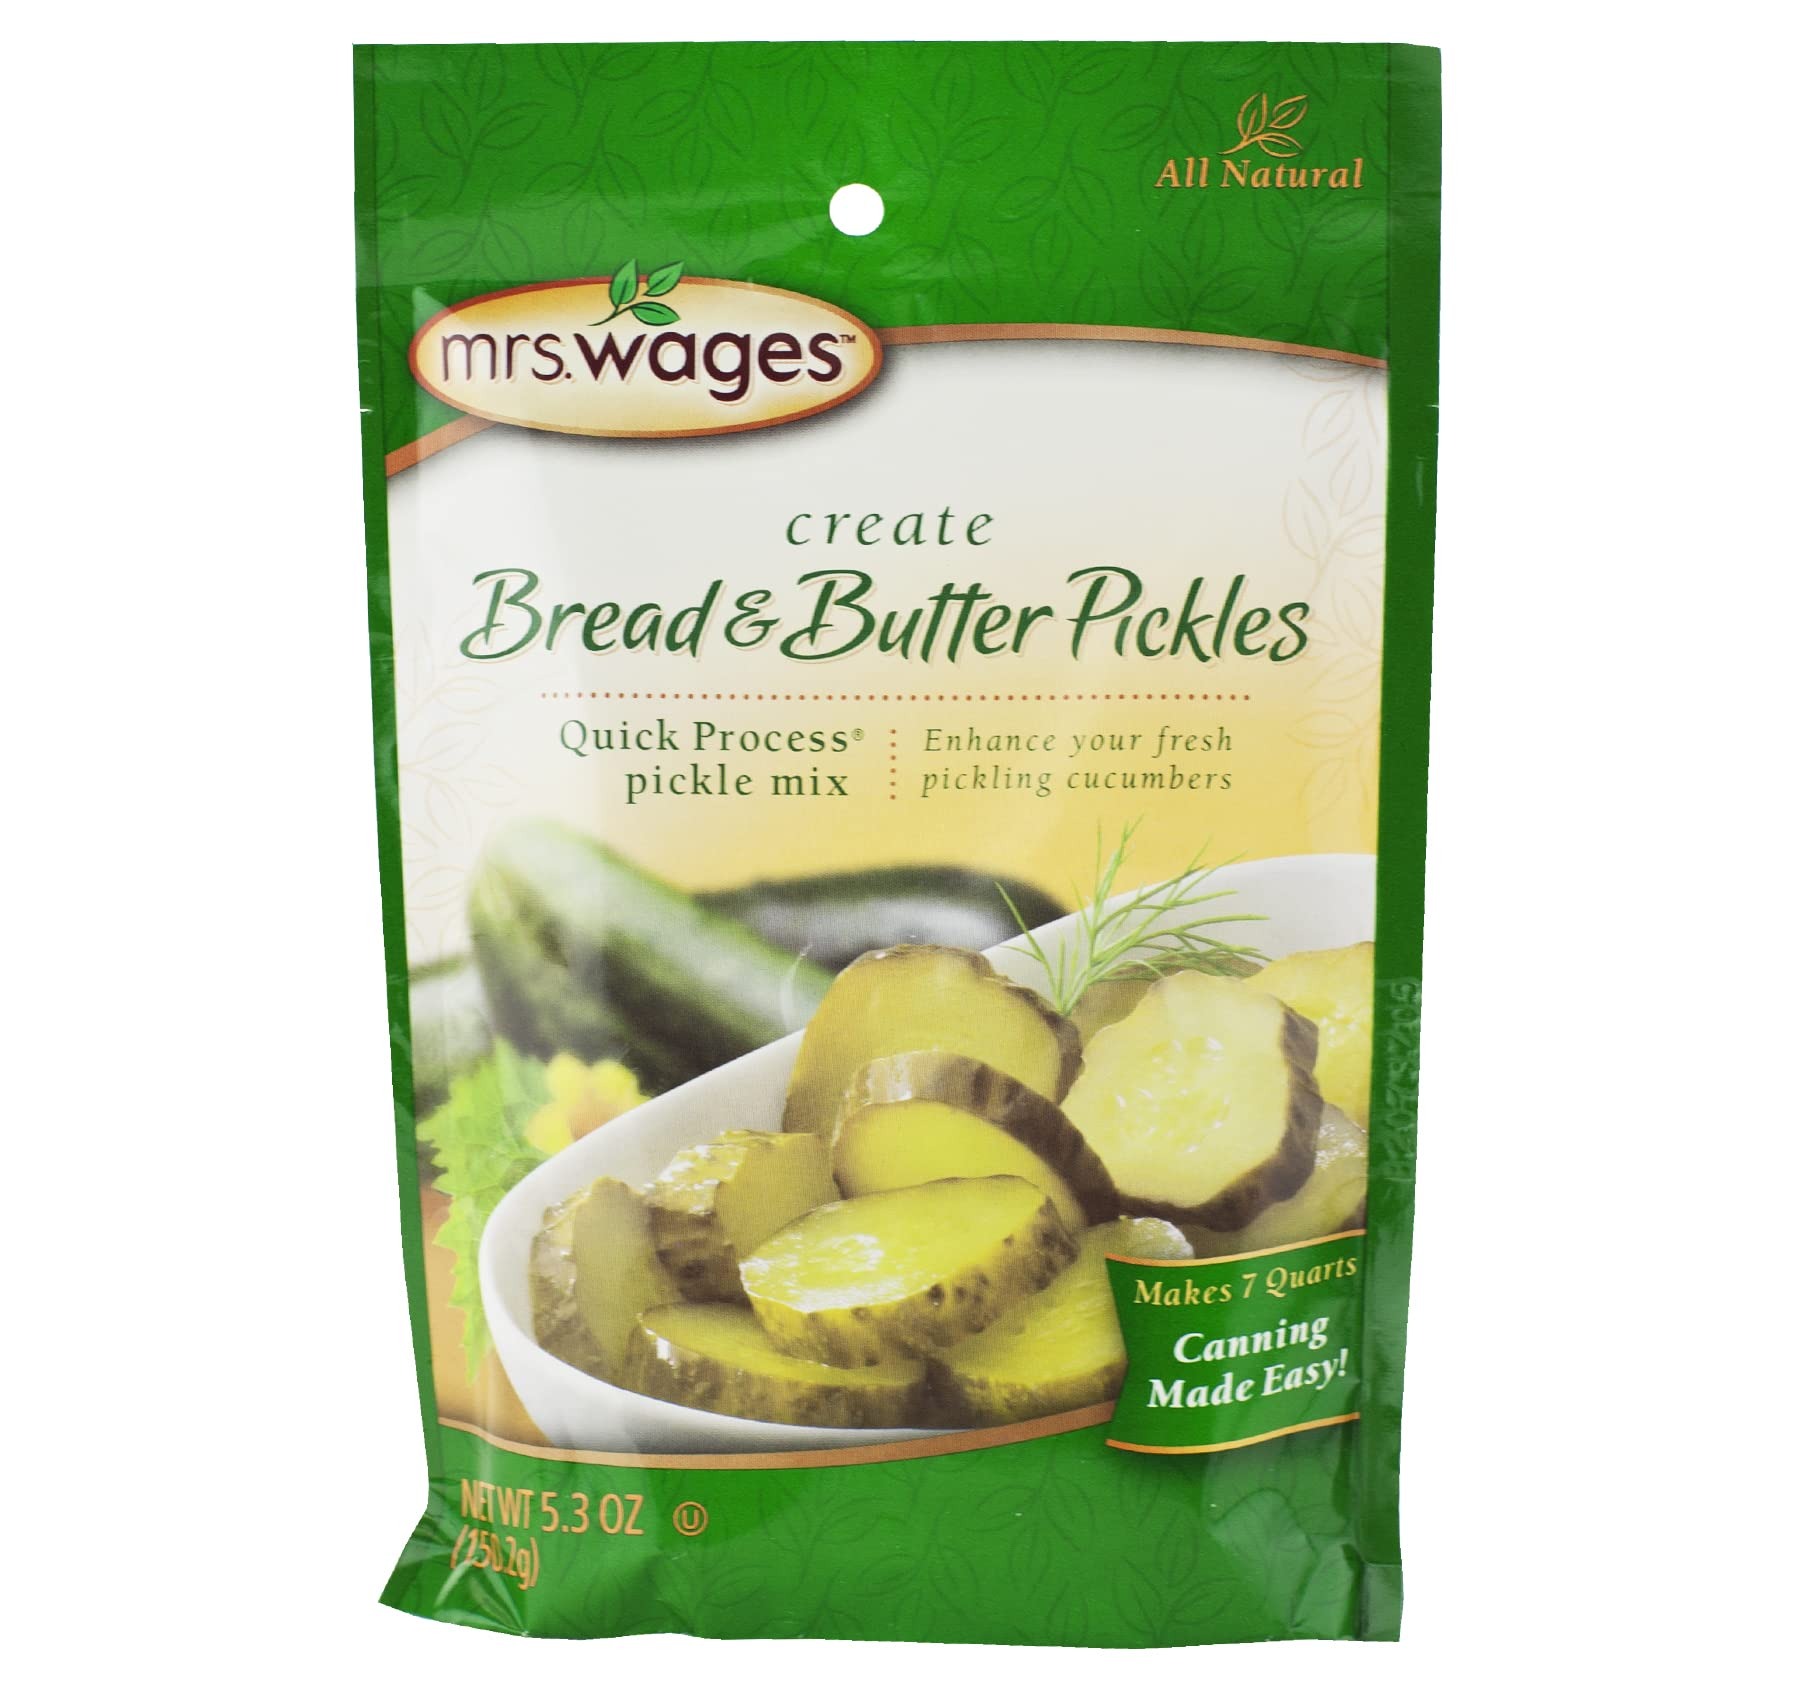
Item Name: Kauffman Orchards Mrs. Wages Bread & Butter Pickle Mix, 5.3 Oz. (Pack of 3)
Product Description: Brought to you by Kauffman Orchards, this premium Bread and Butter Pickle Mix includes onions for added flavor and natural herbs and spices. Each package makes seven quarts of crisp, crunchy pickles -- the best price and quality value in canning. The quick process recipe requires a boiling water bath. These pickles are ready to eat twenty-four hours after preparation.
Value: 15.9
Unit: Ounce

Price: 24.99